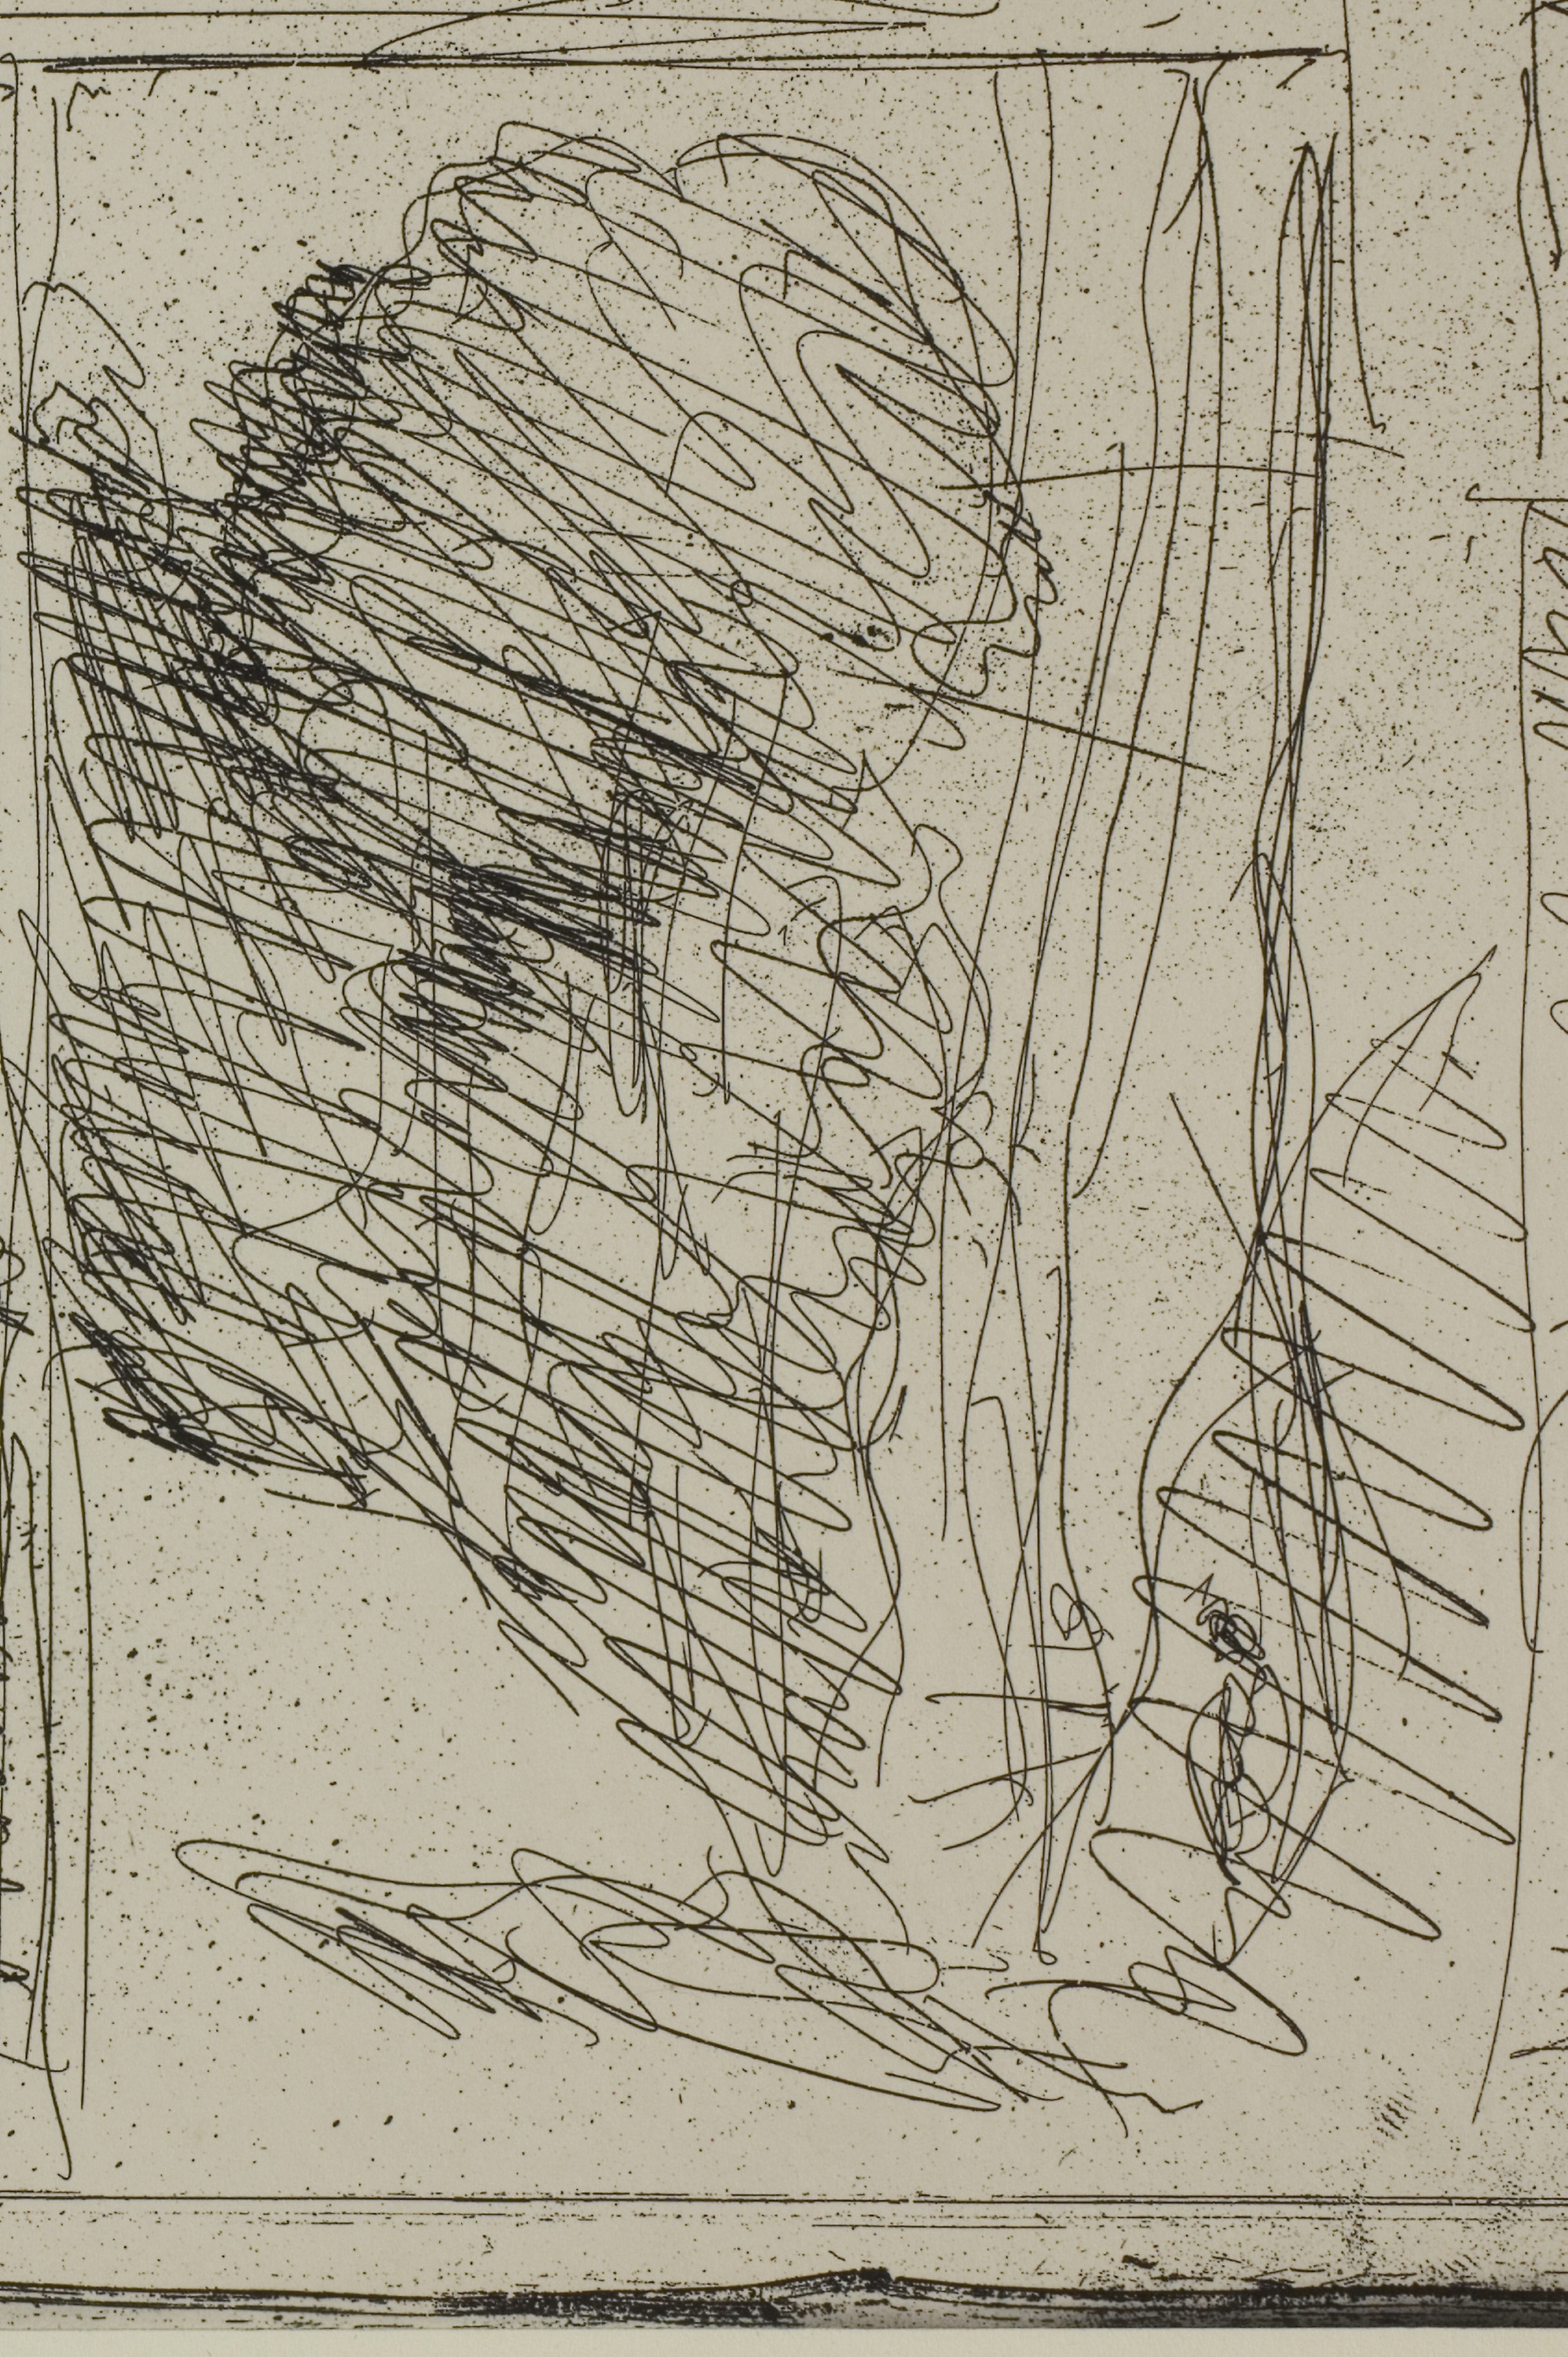
black and white, head, drawing, sketch, map, monochrome, tree, design, line, art, artwork, illustration, visual arts, printmaking, pattern, figure drawing, font, history